Tipperary Excel

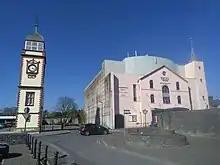
The Excel in 2017, with the old clock tower nearby

The Excel was opened by then-Taoiseach Bertie Ahern on 5 May 2001. Its theatre is named after Simon Ryan (died 2011), a brother of Tony Ryan and a longtime promoter of amateur theatre.